History of the British canal system

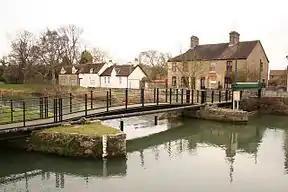
The Stamford Canal opened circa 1670

Prior to the Industrial Revolution, some natural waterways were "canalised" or improved for boat traffic in the 16th century. The first act of Parliament was obtained by the City of Canterbury in 1515, Deepening River at Canterbury Act 1514 (6 Hen. 8. c. 17), to extend navigation on the River Stour in Kent, followed by the River Exe, with the River Exe Act 1539 (31 Hen. 8. c. 4), which led to the construction in 1566 of a new channel, the Exeter Canal. Simple flash locks were provided to regulate the flow of water and allow loaded boats to pass through shallow waters by admitting a rush of water, but these were not purpose-built canals as we understand them today.